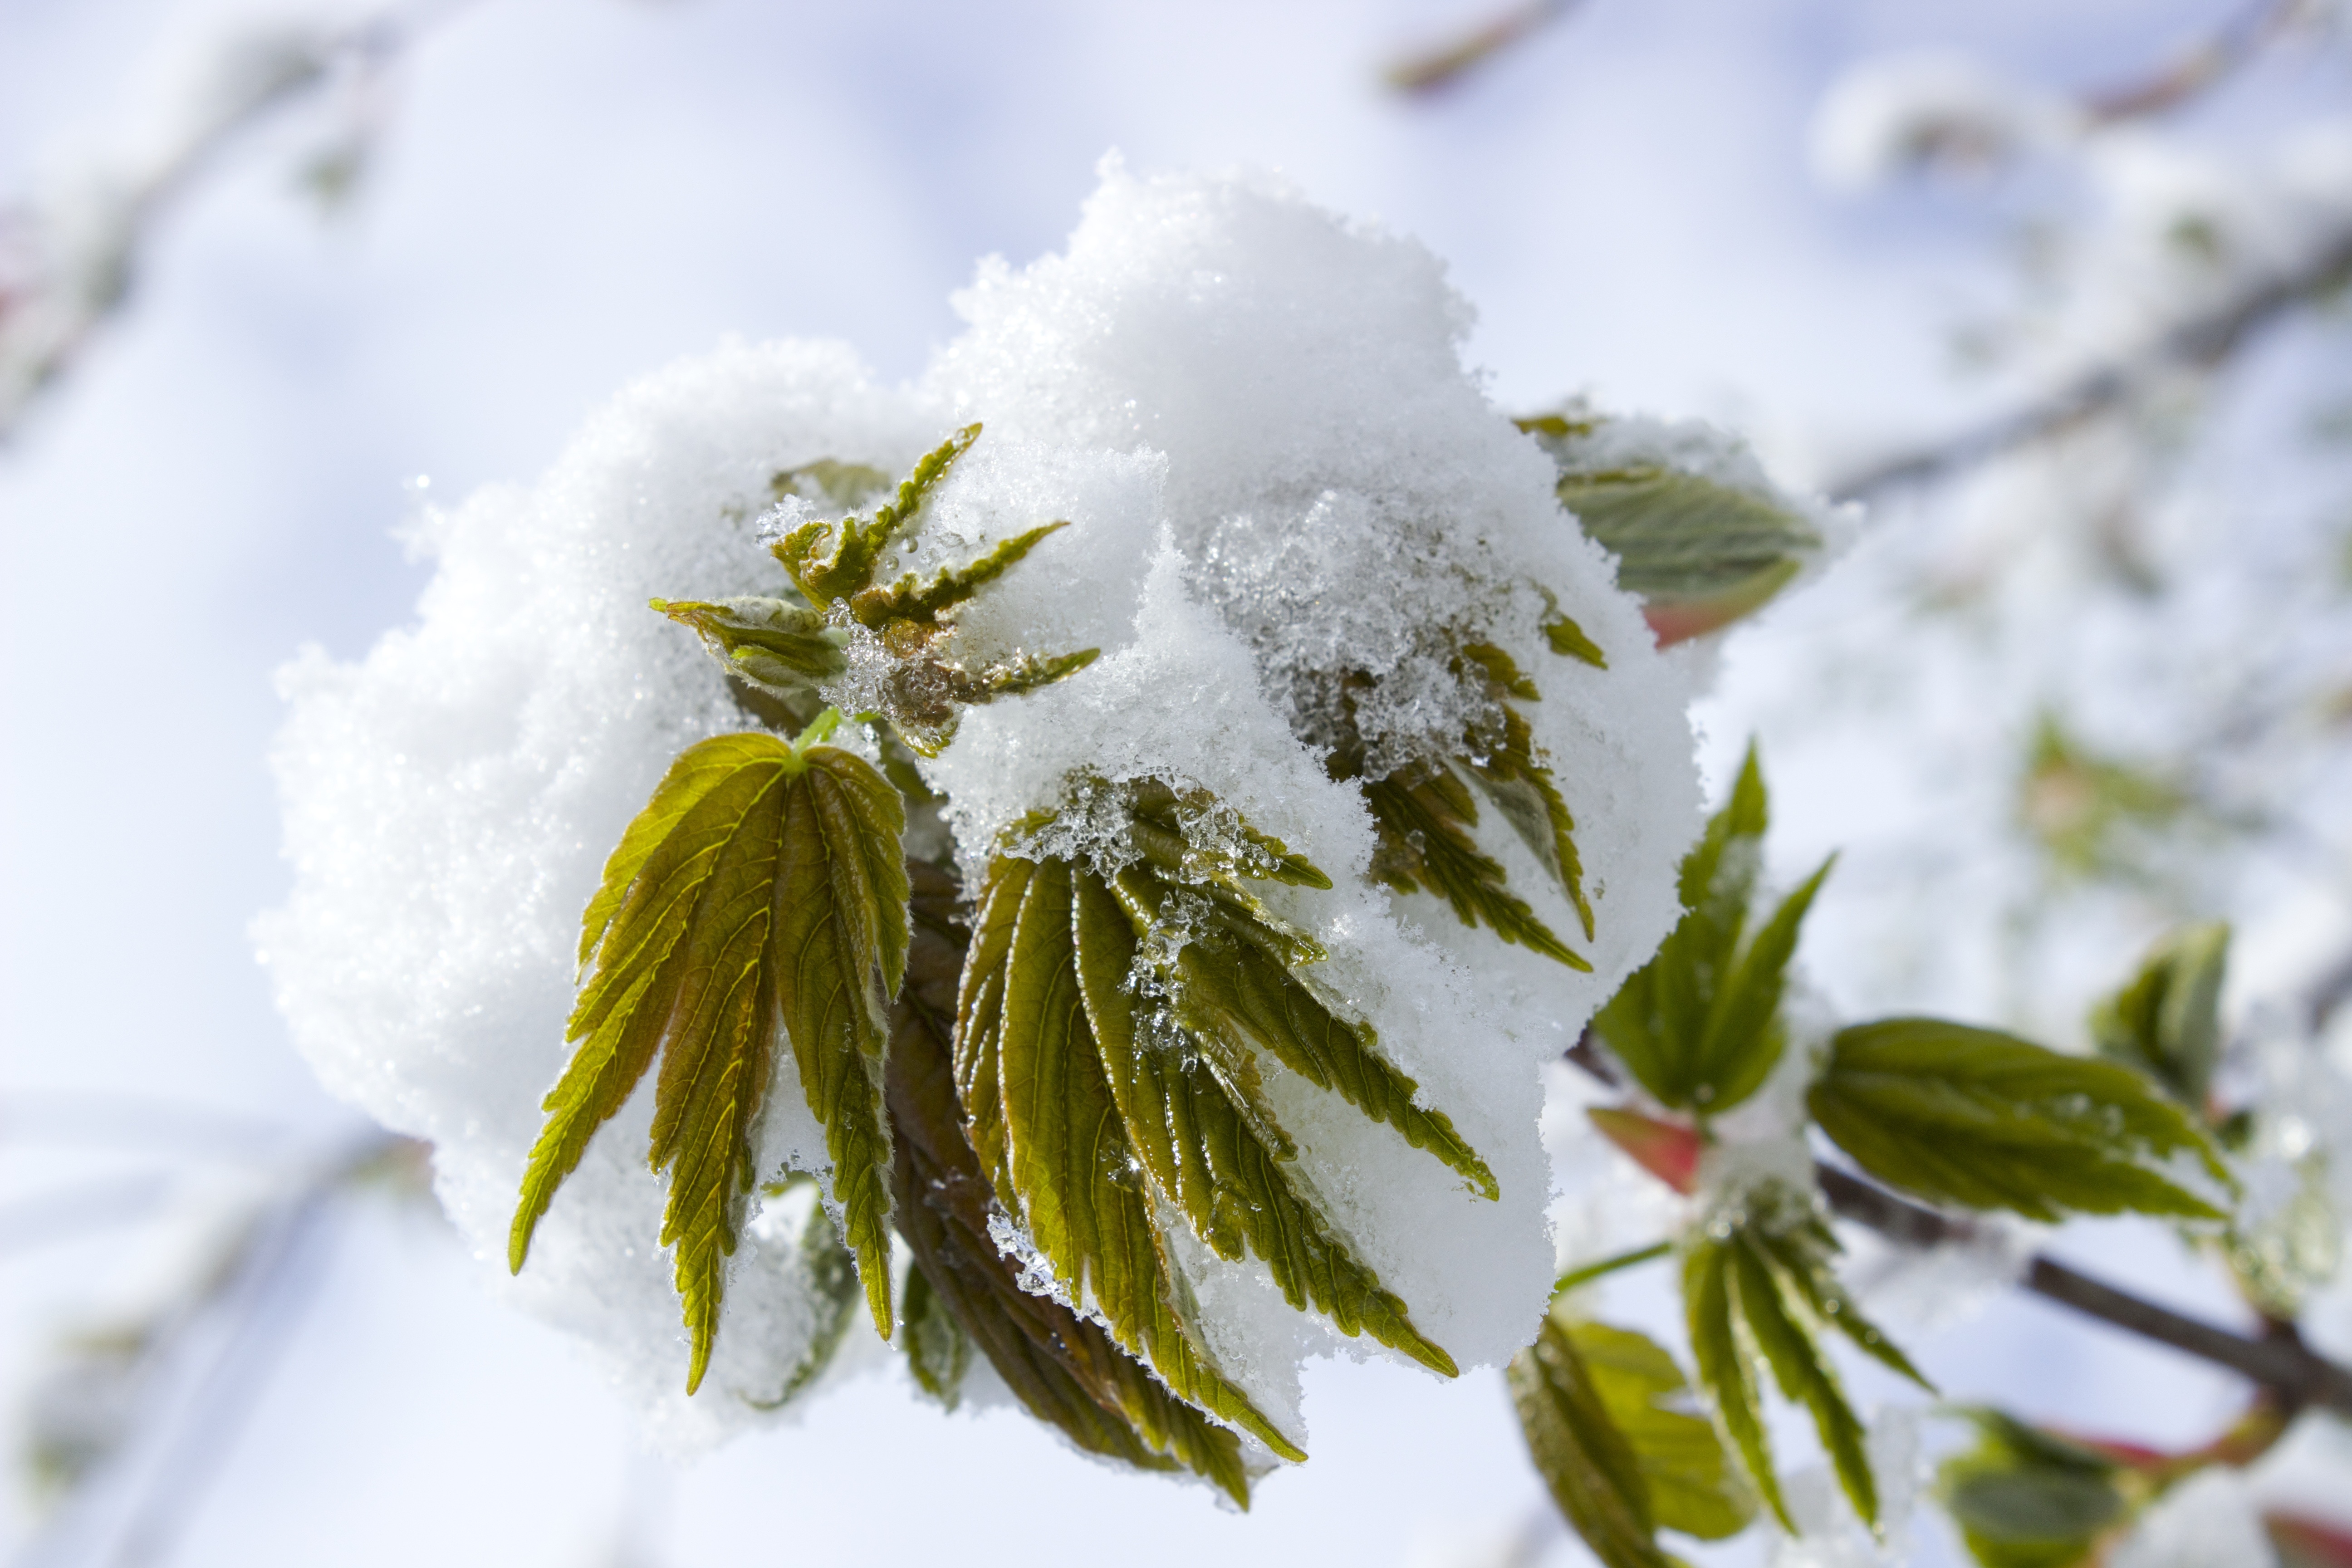
tree, nature, branch, blossom, snow, winter, plant, sunlight, leaf, flower, frost, spring, green, weather, botany, flora, season, twig, close up, leaves, freezing, macro photography, snow in spring, woody plant